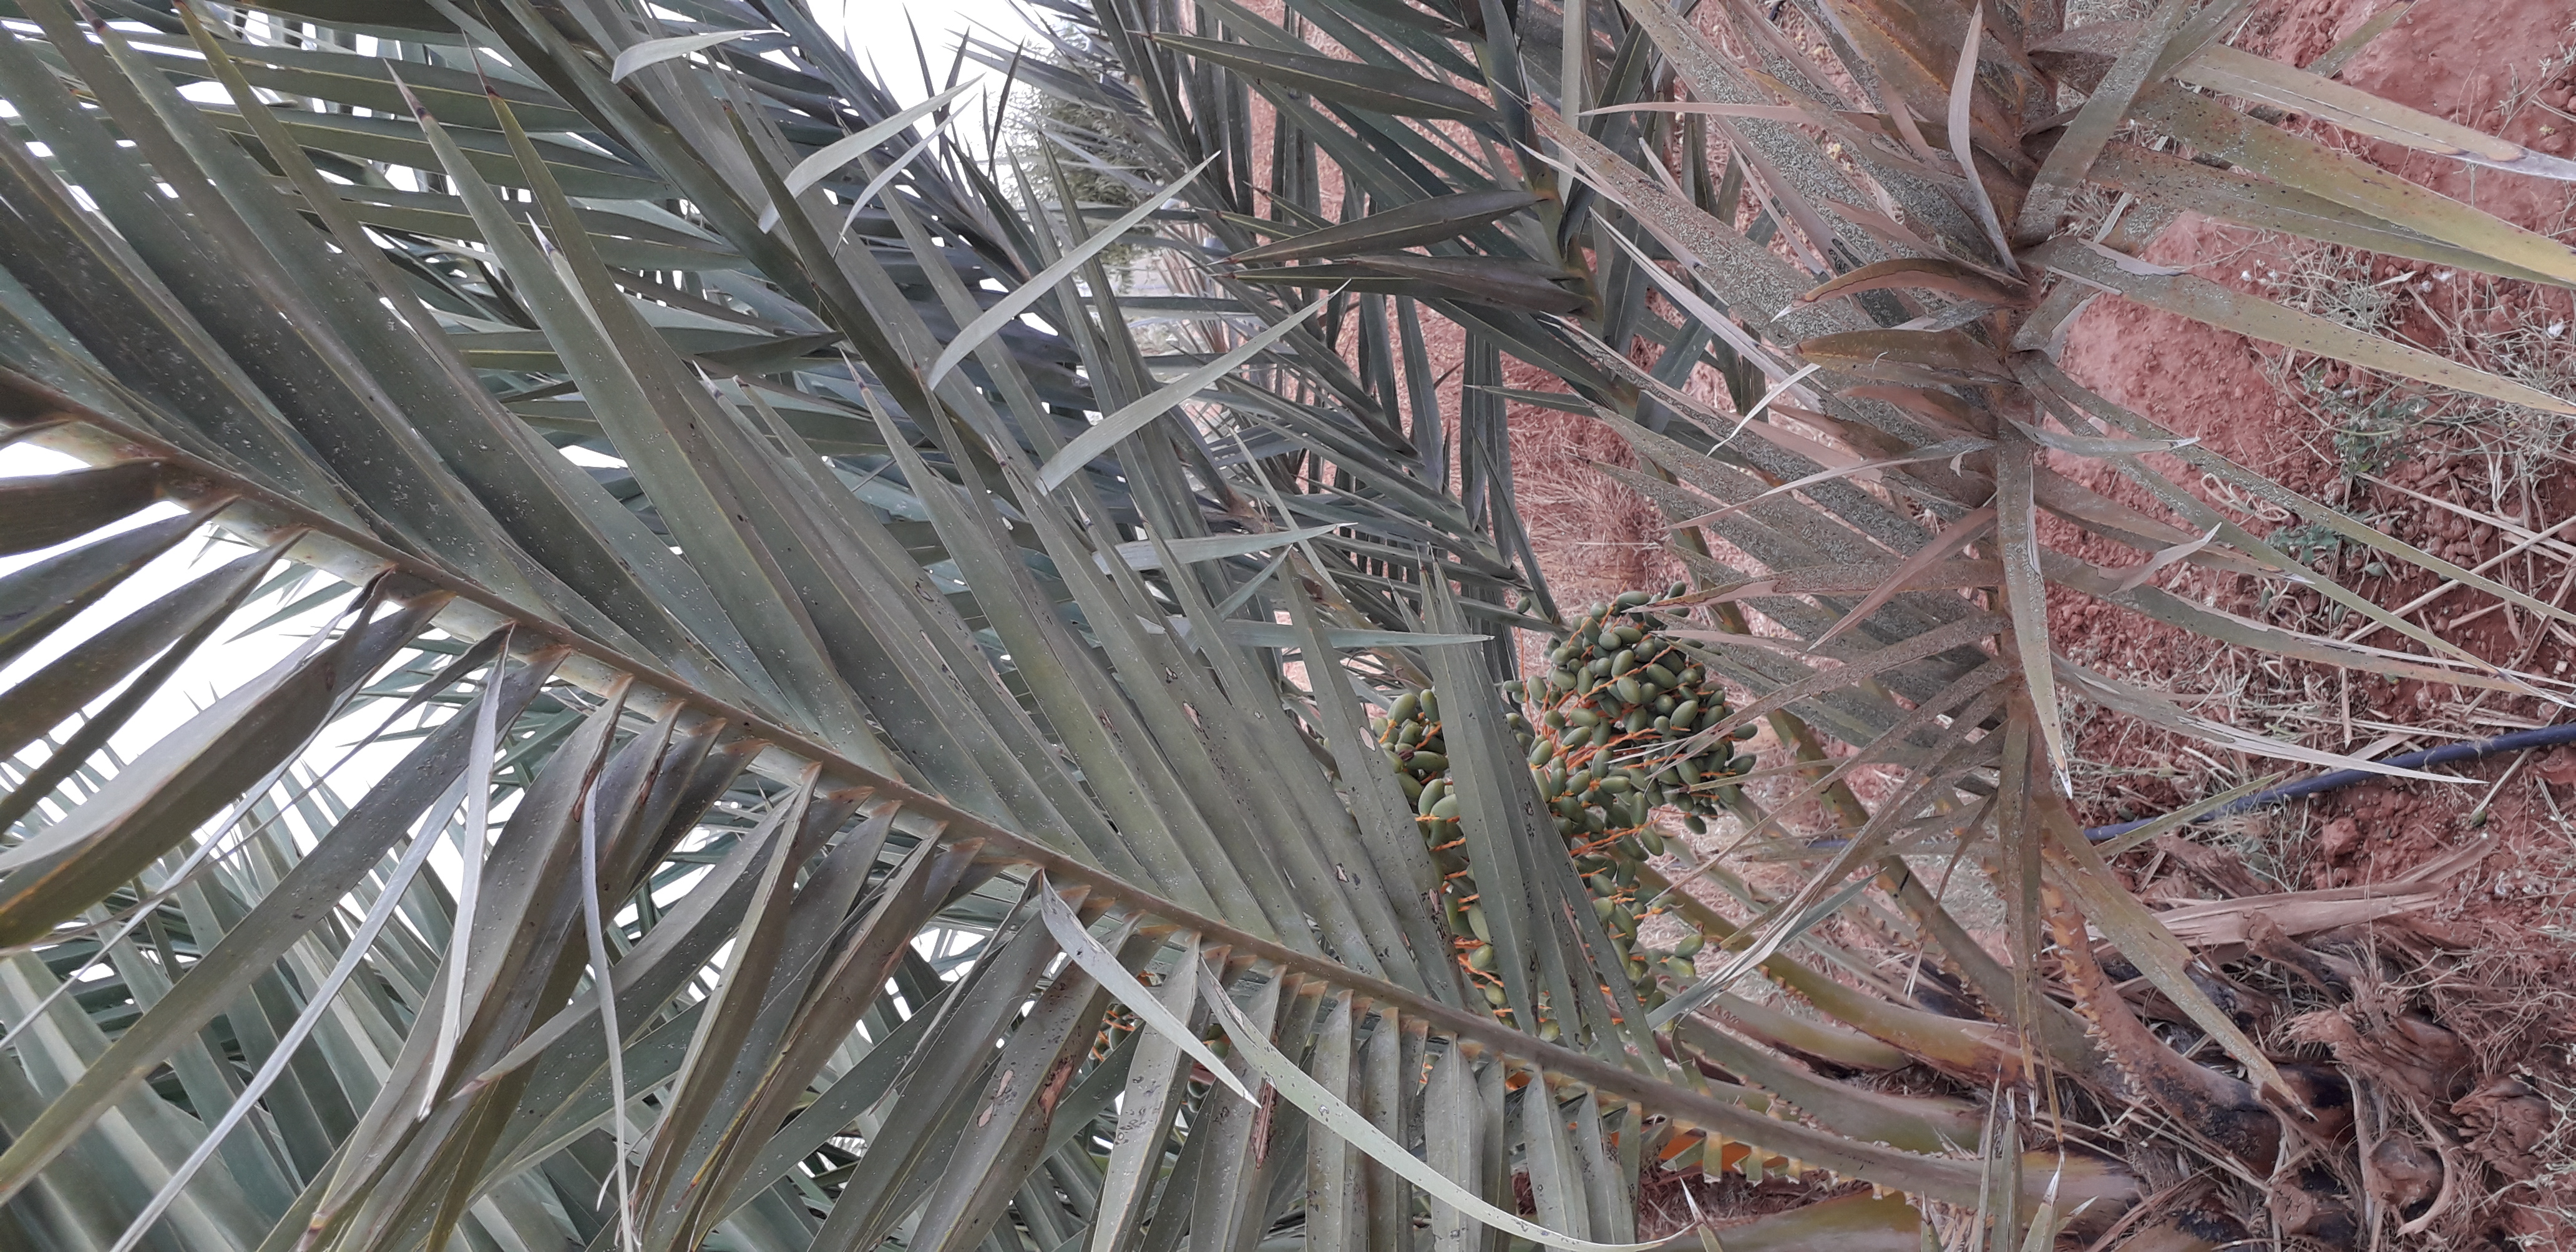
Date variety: kholt